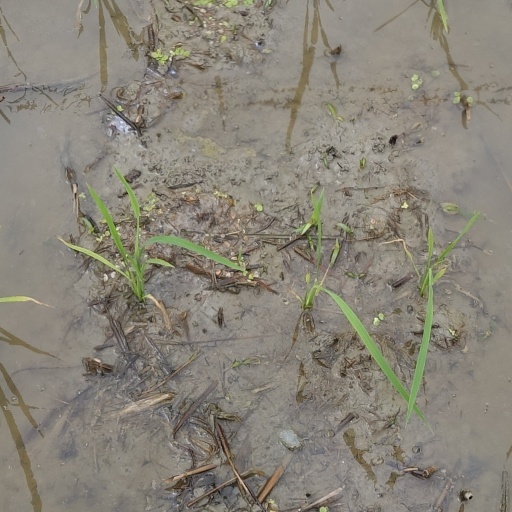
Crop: rice